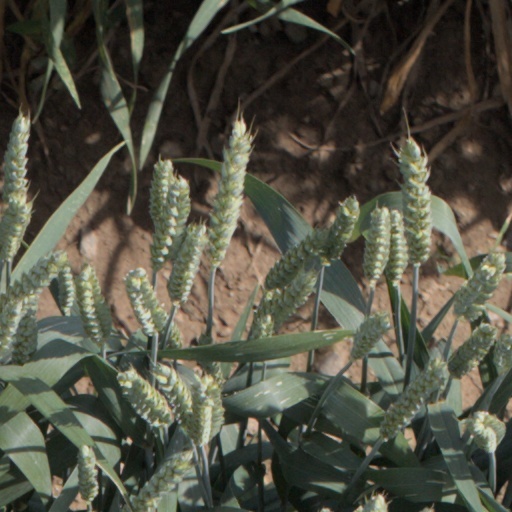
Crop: wheat